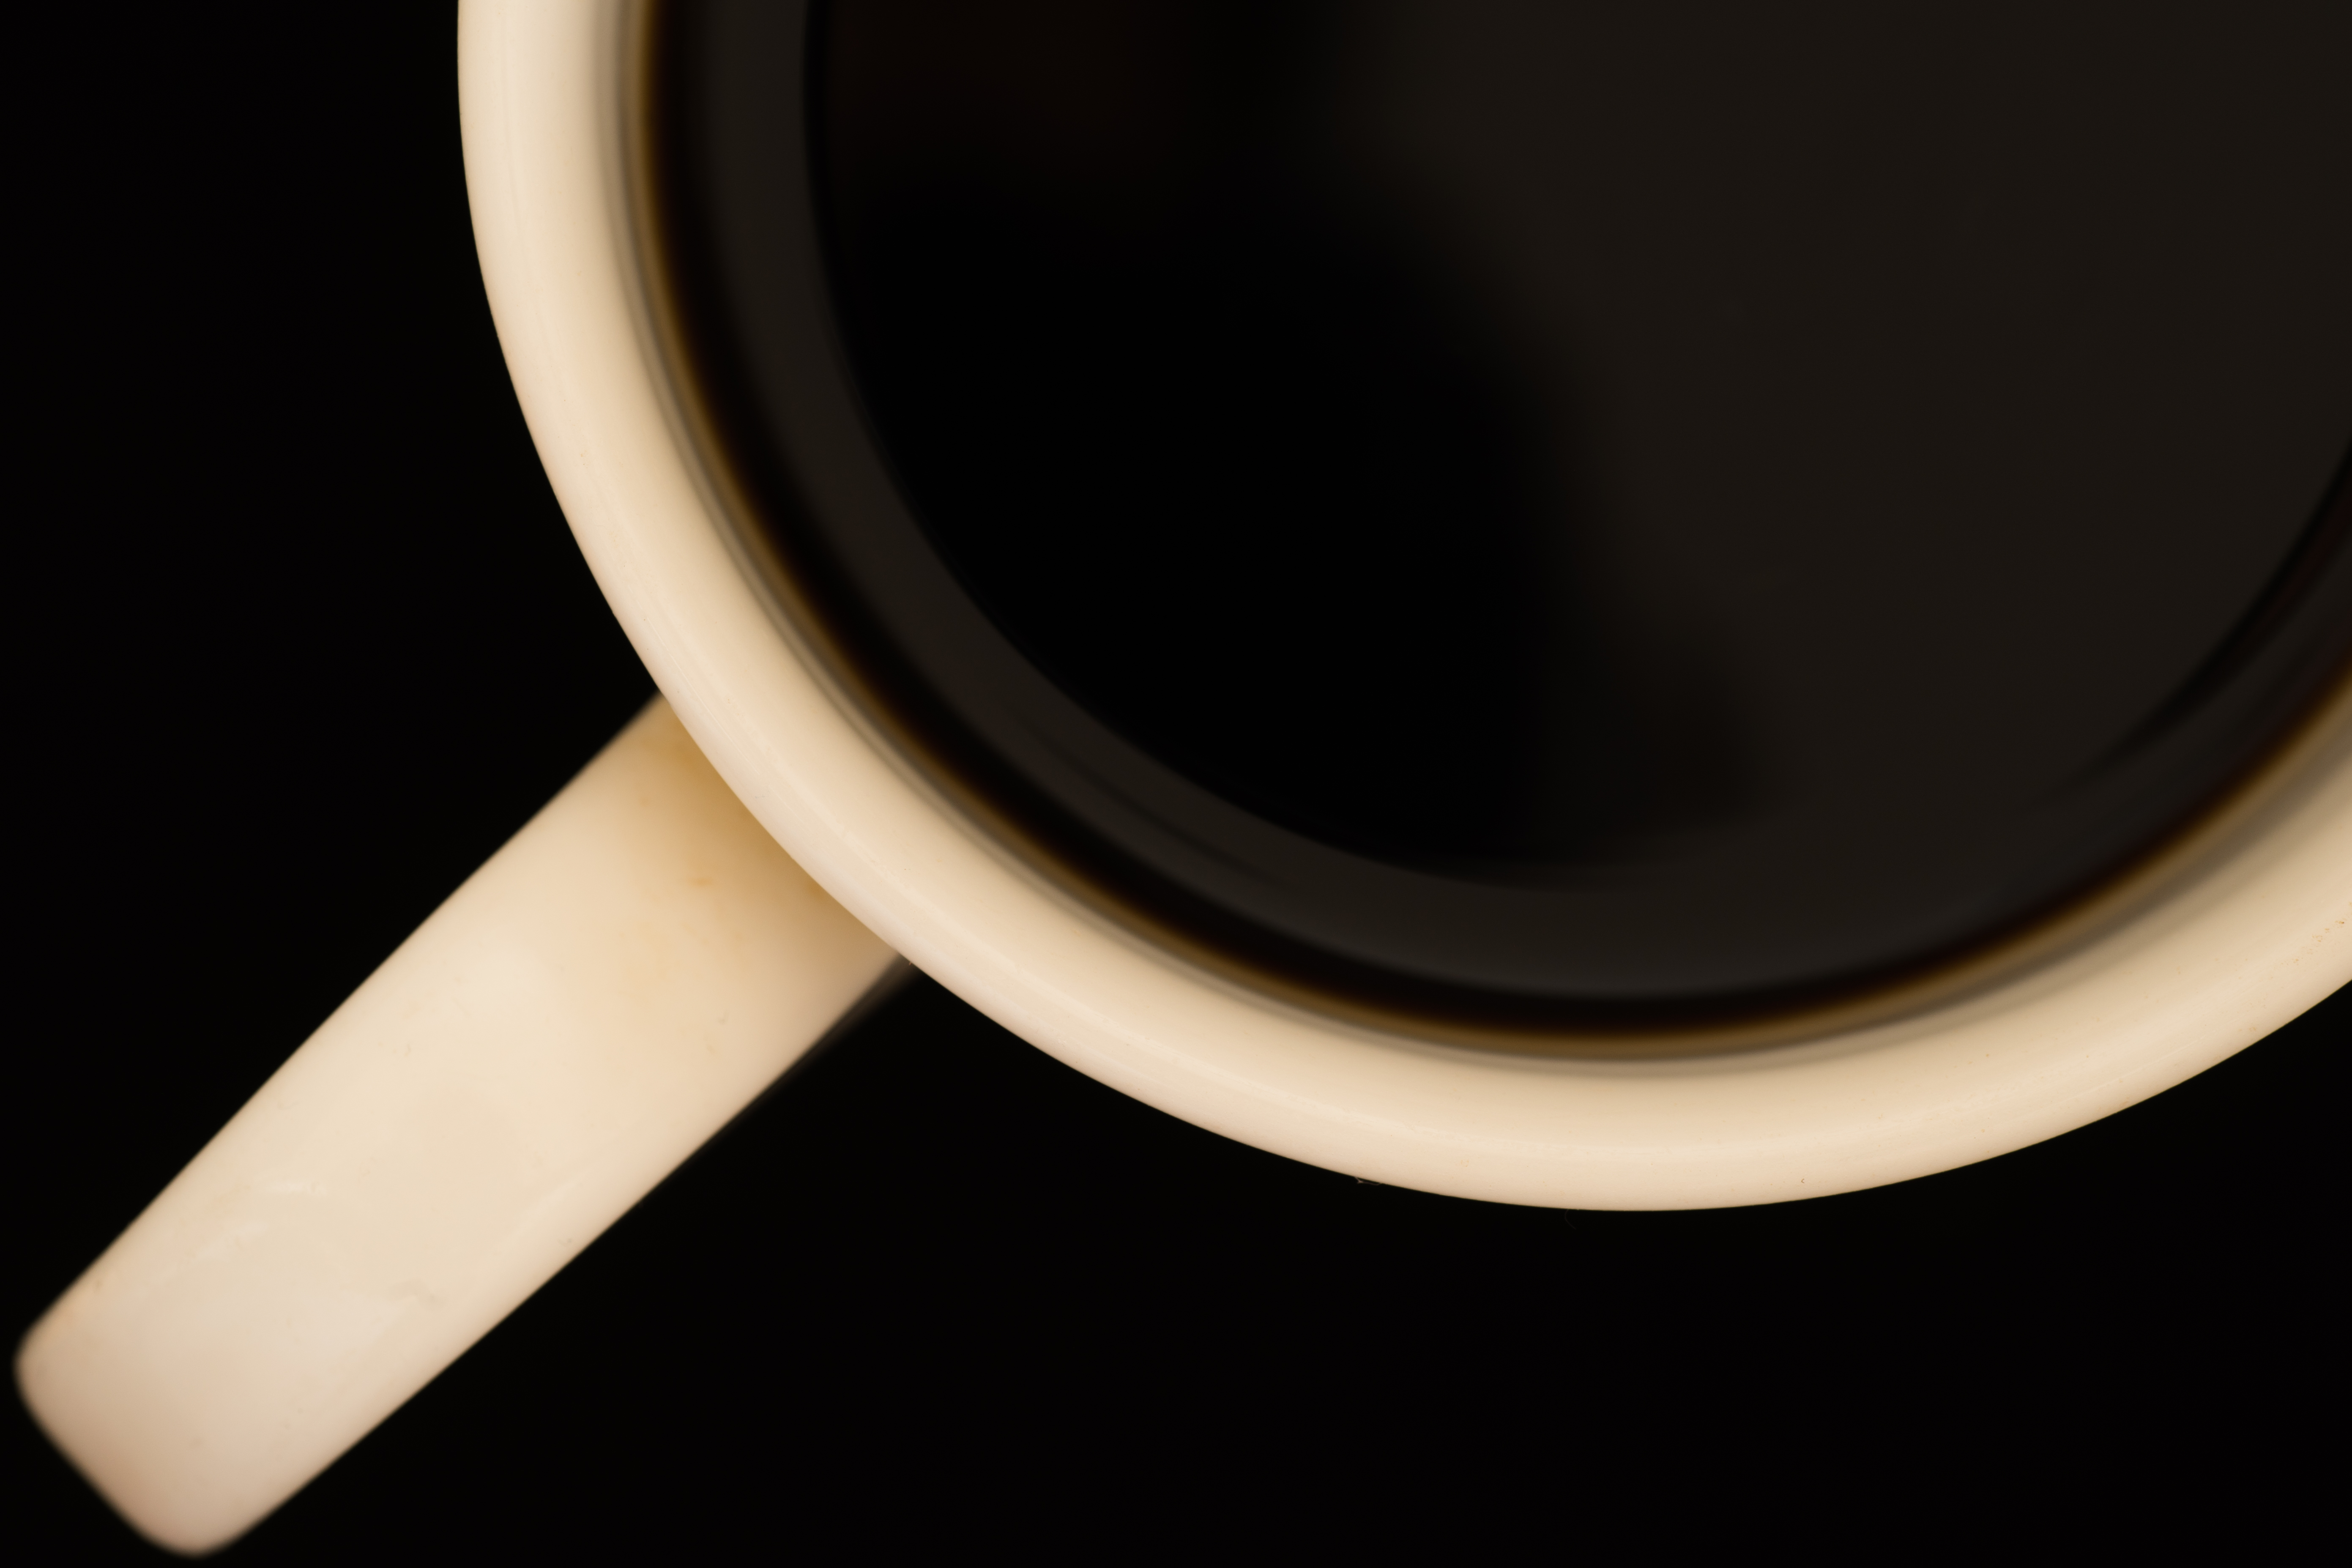
coffee, guitar, cup, black, arm, lighting, coffee cup, circle, close up, macromondays, hmm, shape, ilce7m2, 272e, tamron90mmf28macro, acupofcoffee